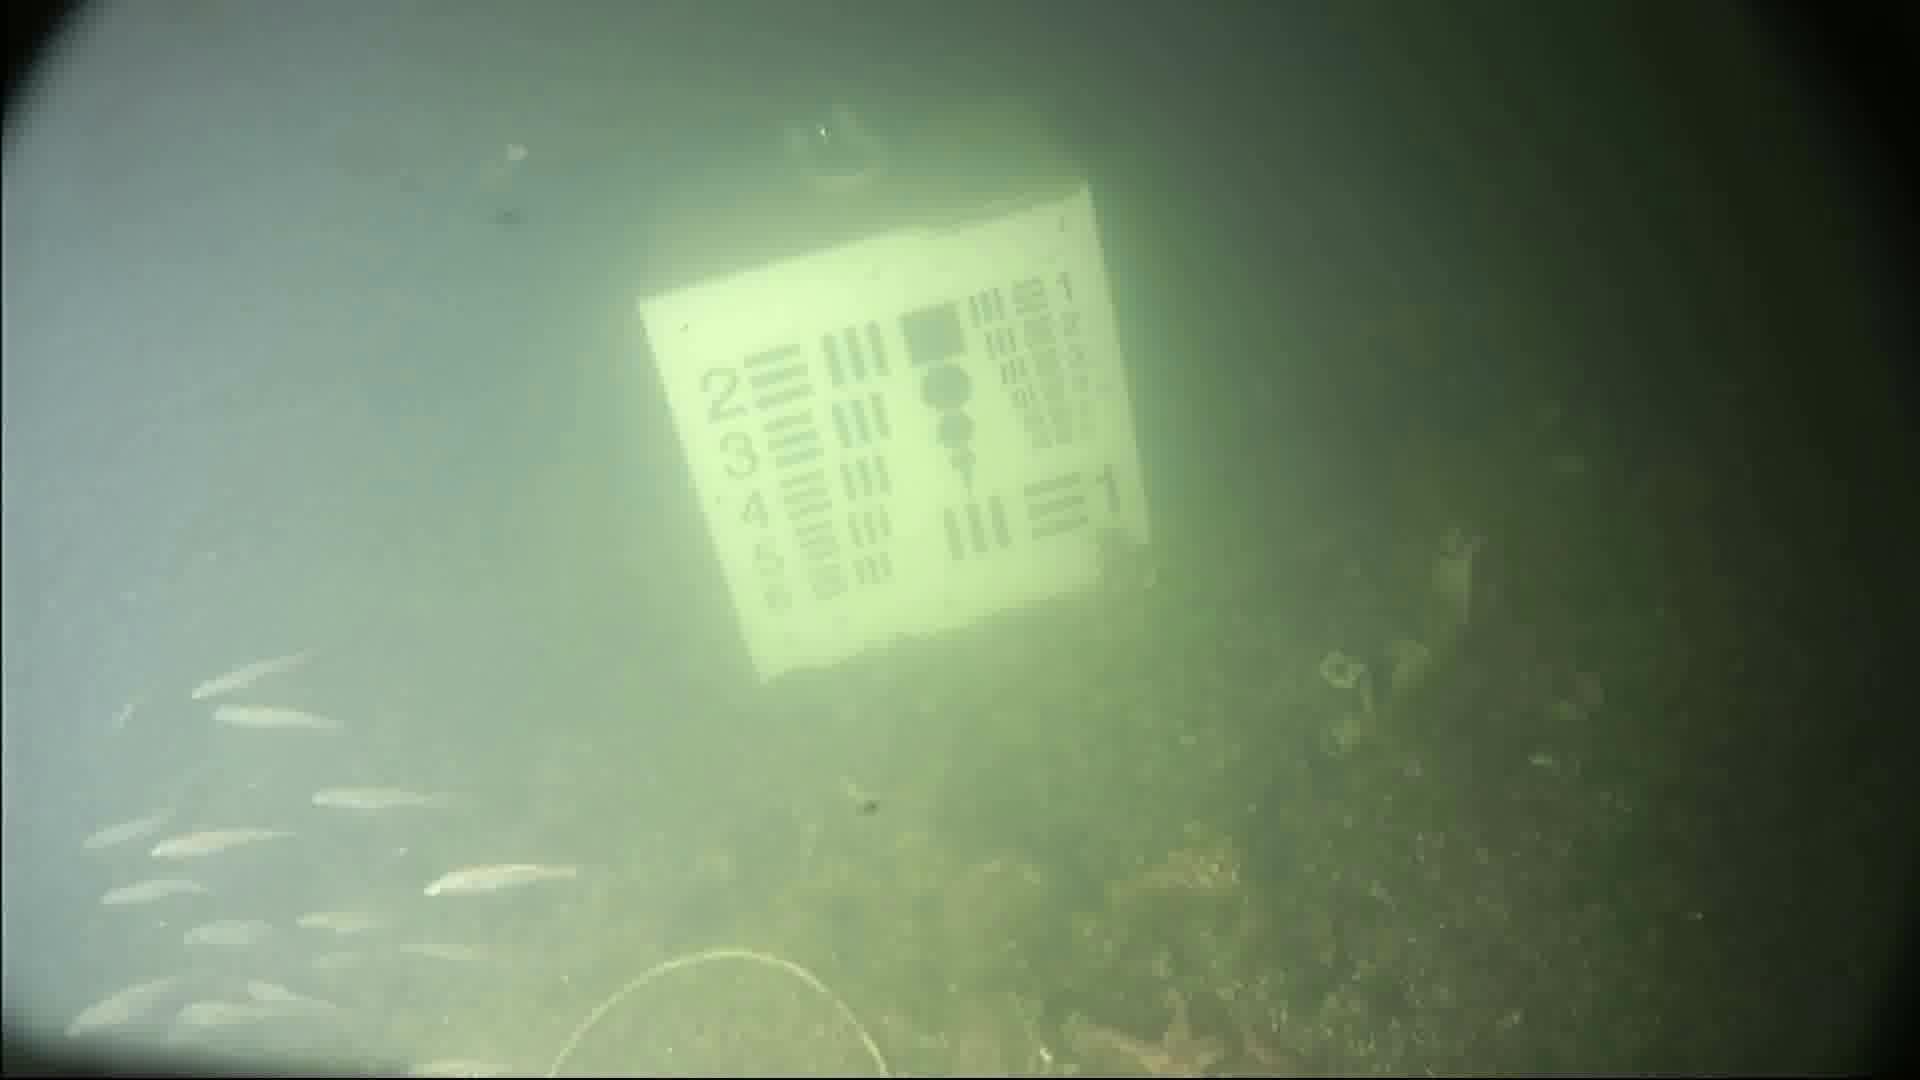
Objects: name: small_fish
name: starfish